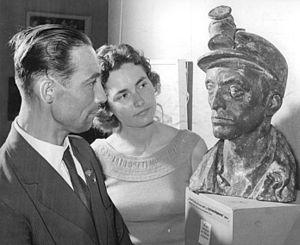
Gerhard Geyer, né le 8 mai 1907 à Halle et mort le 9 avril 1989 dans la même ville, est un sculpteur allemand, actif dans l'ancienne République démocratique allemande, auteur de statues et de monuments.